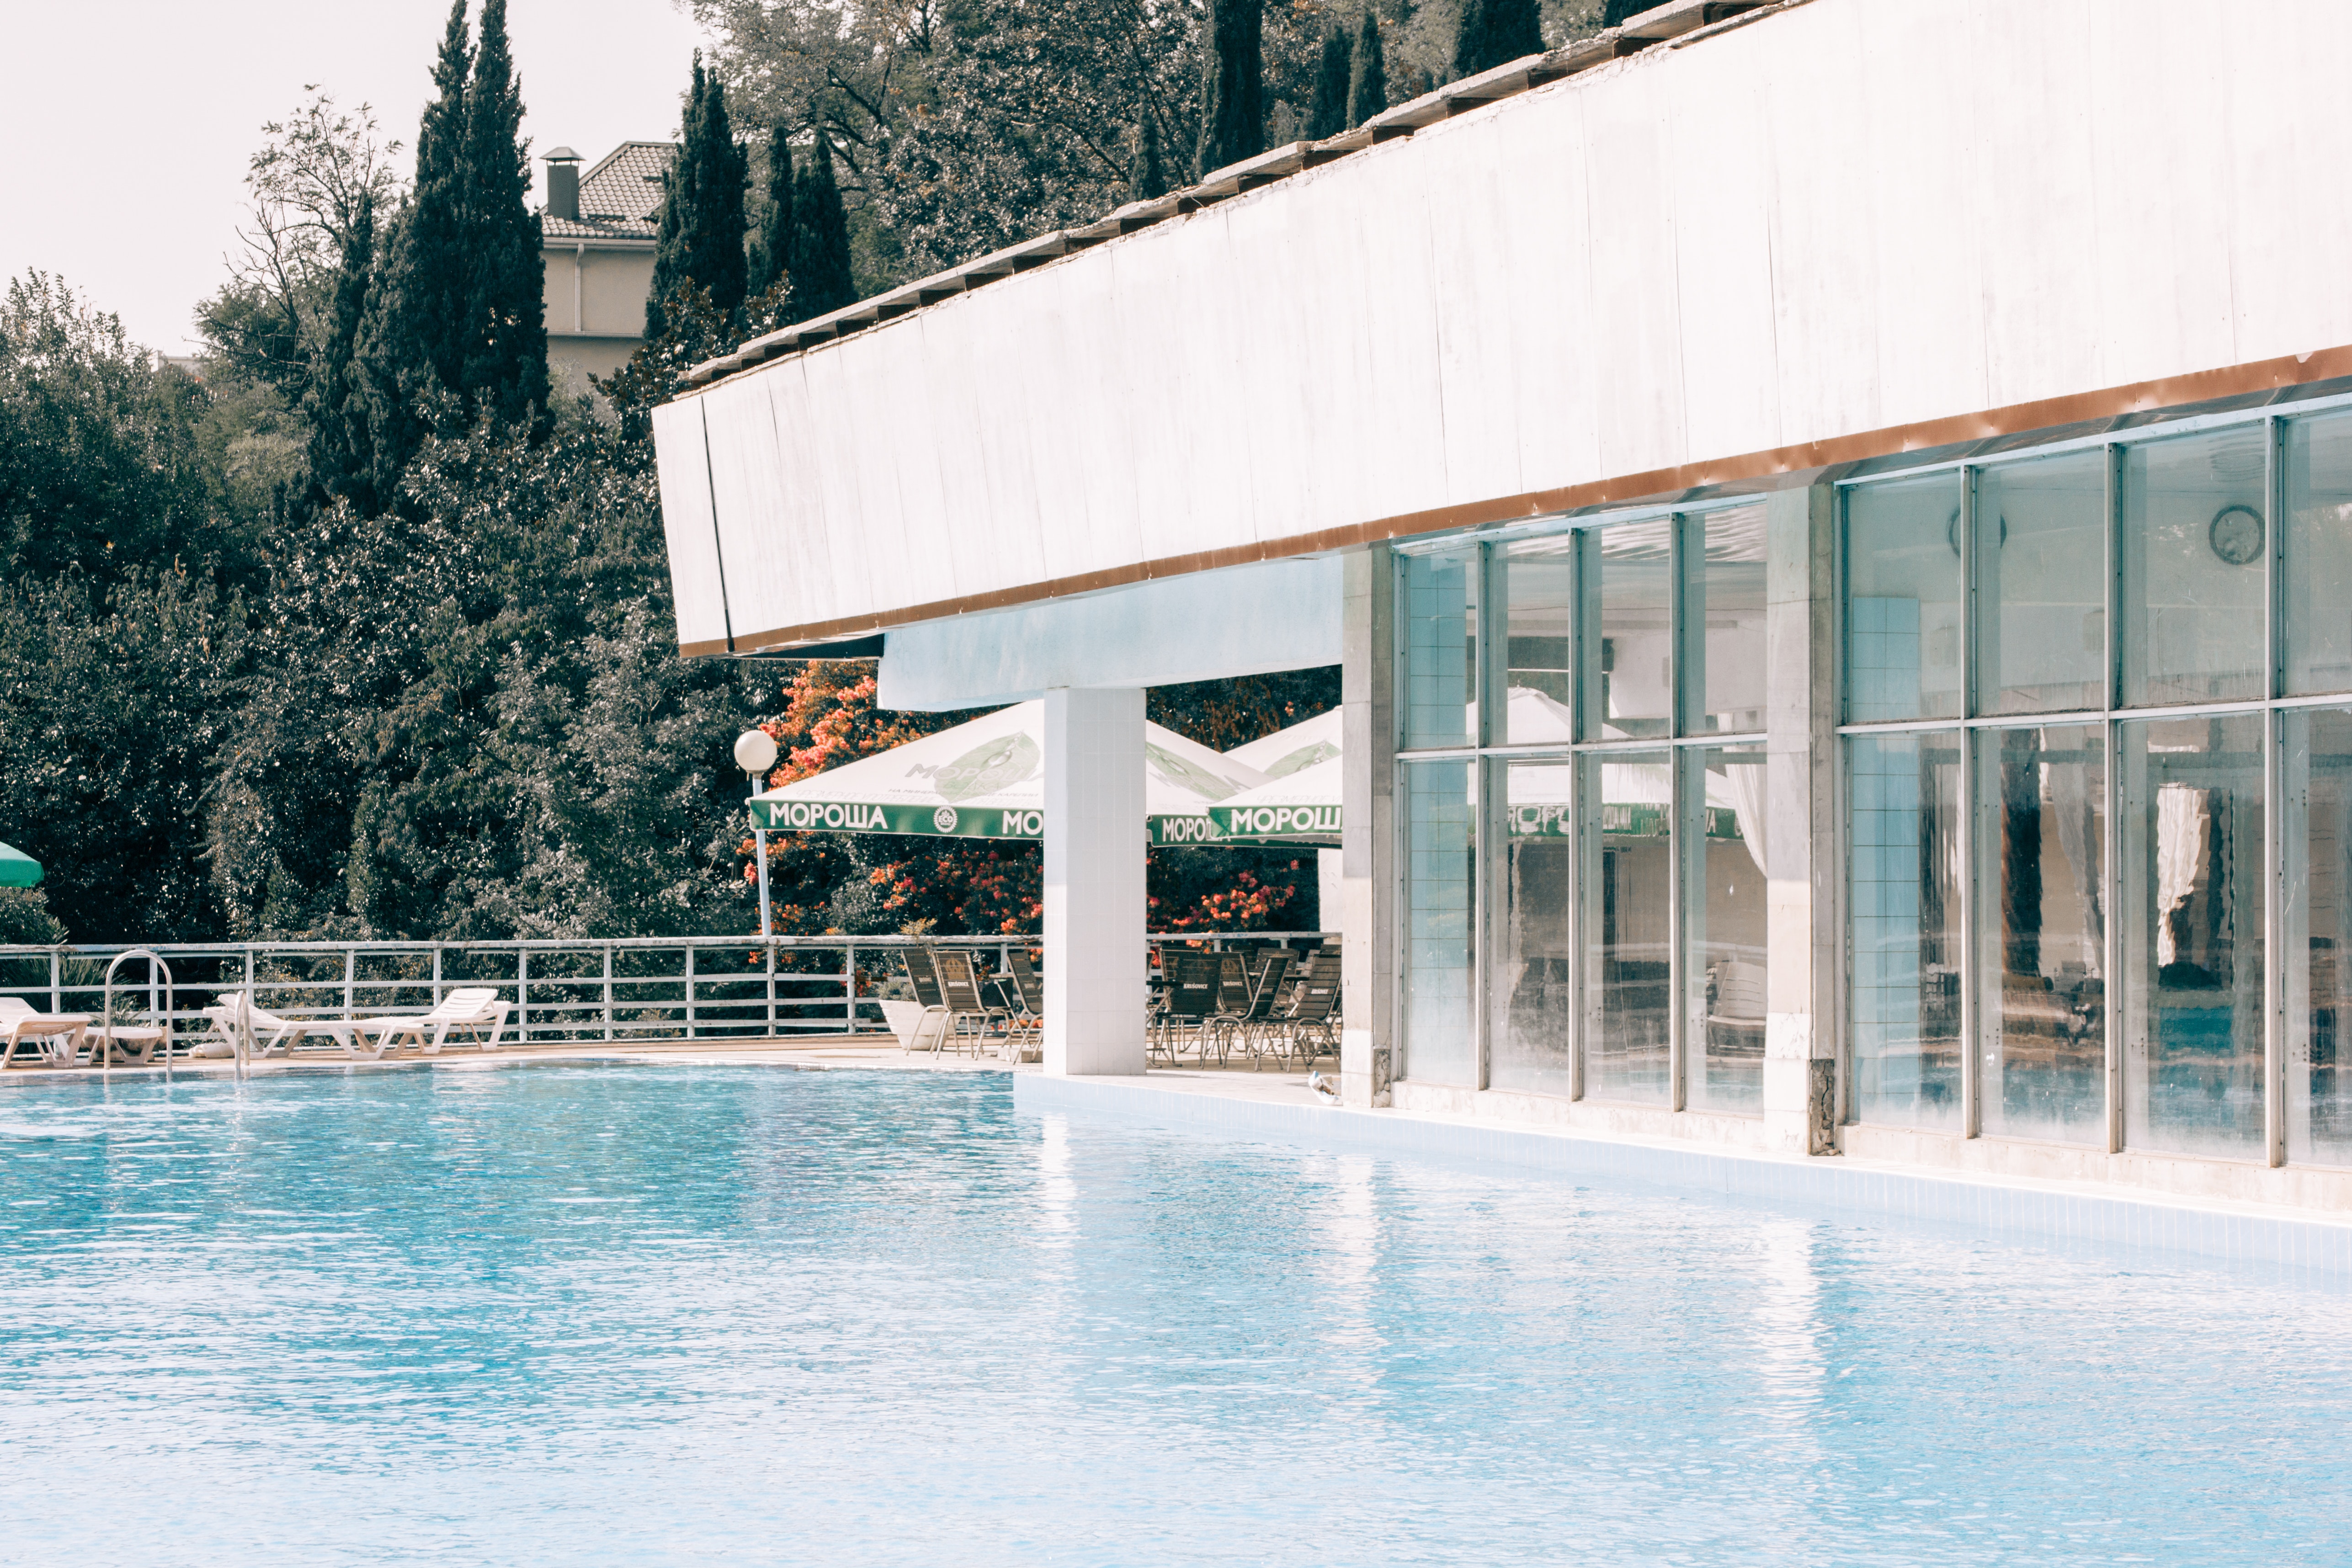
swimming pool, architecture, building, property, water, leisure centre, house, leisure, real estate, facade, interior design, reflection, home, vacation, glass, city